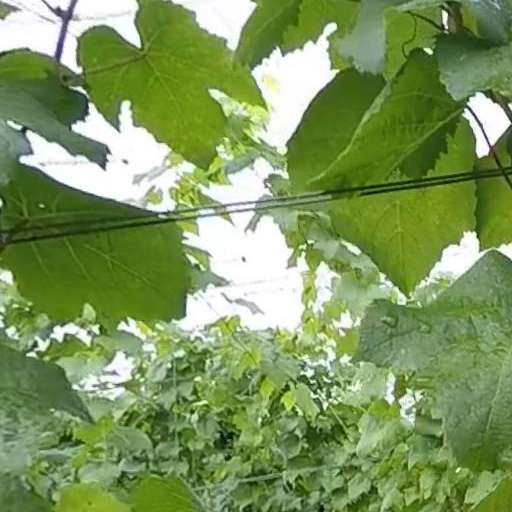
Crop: grape